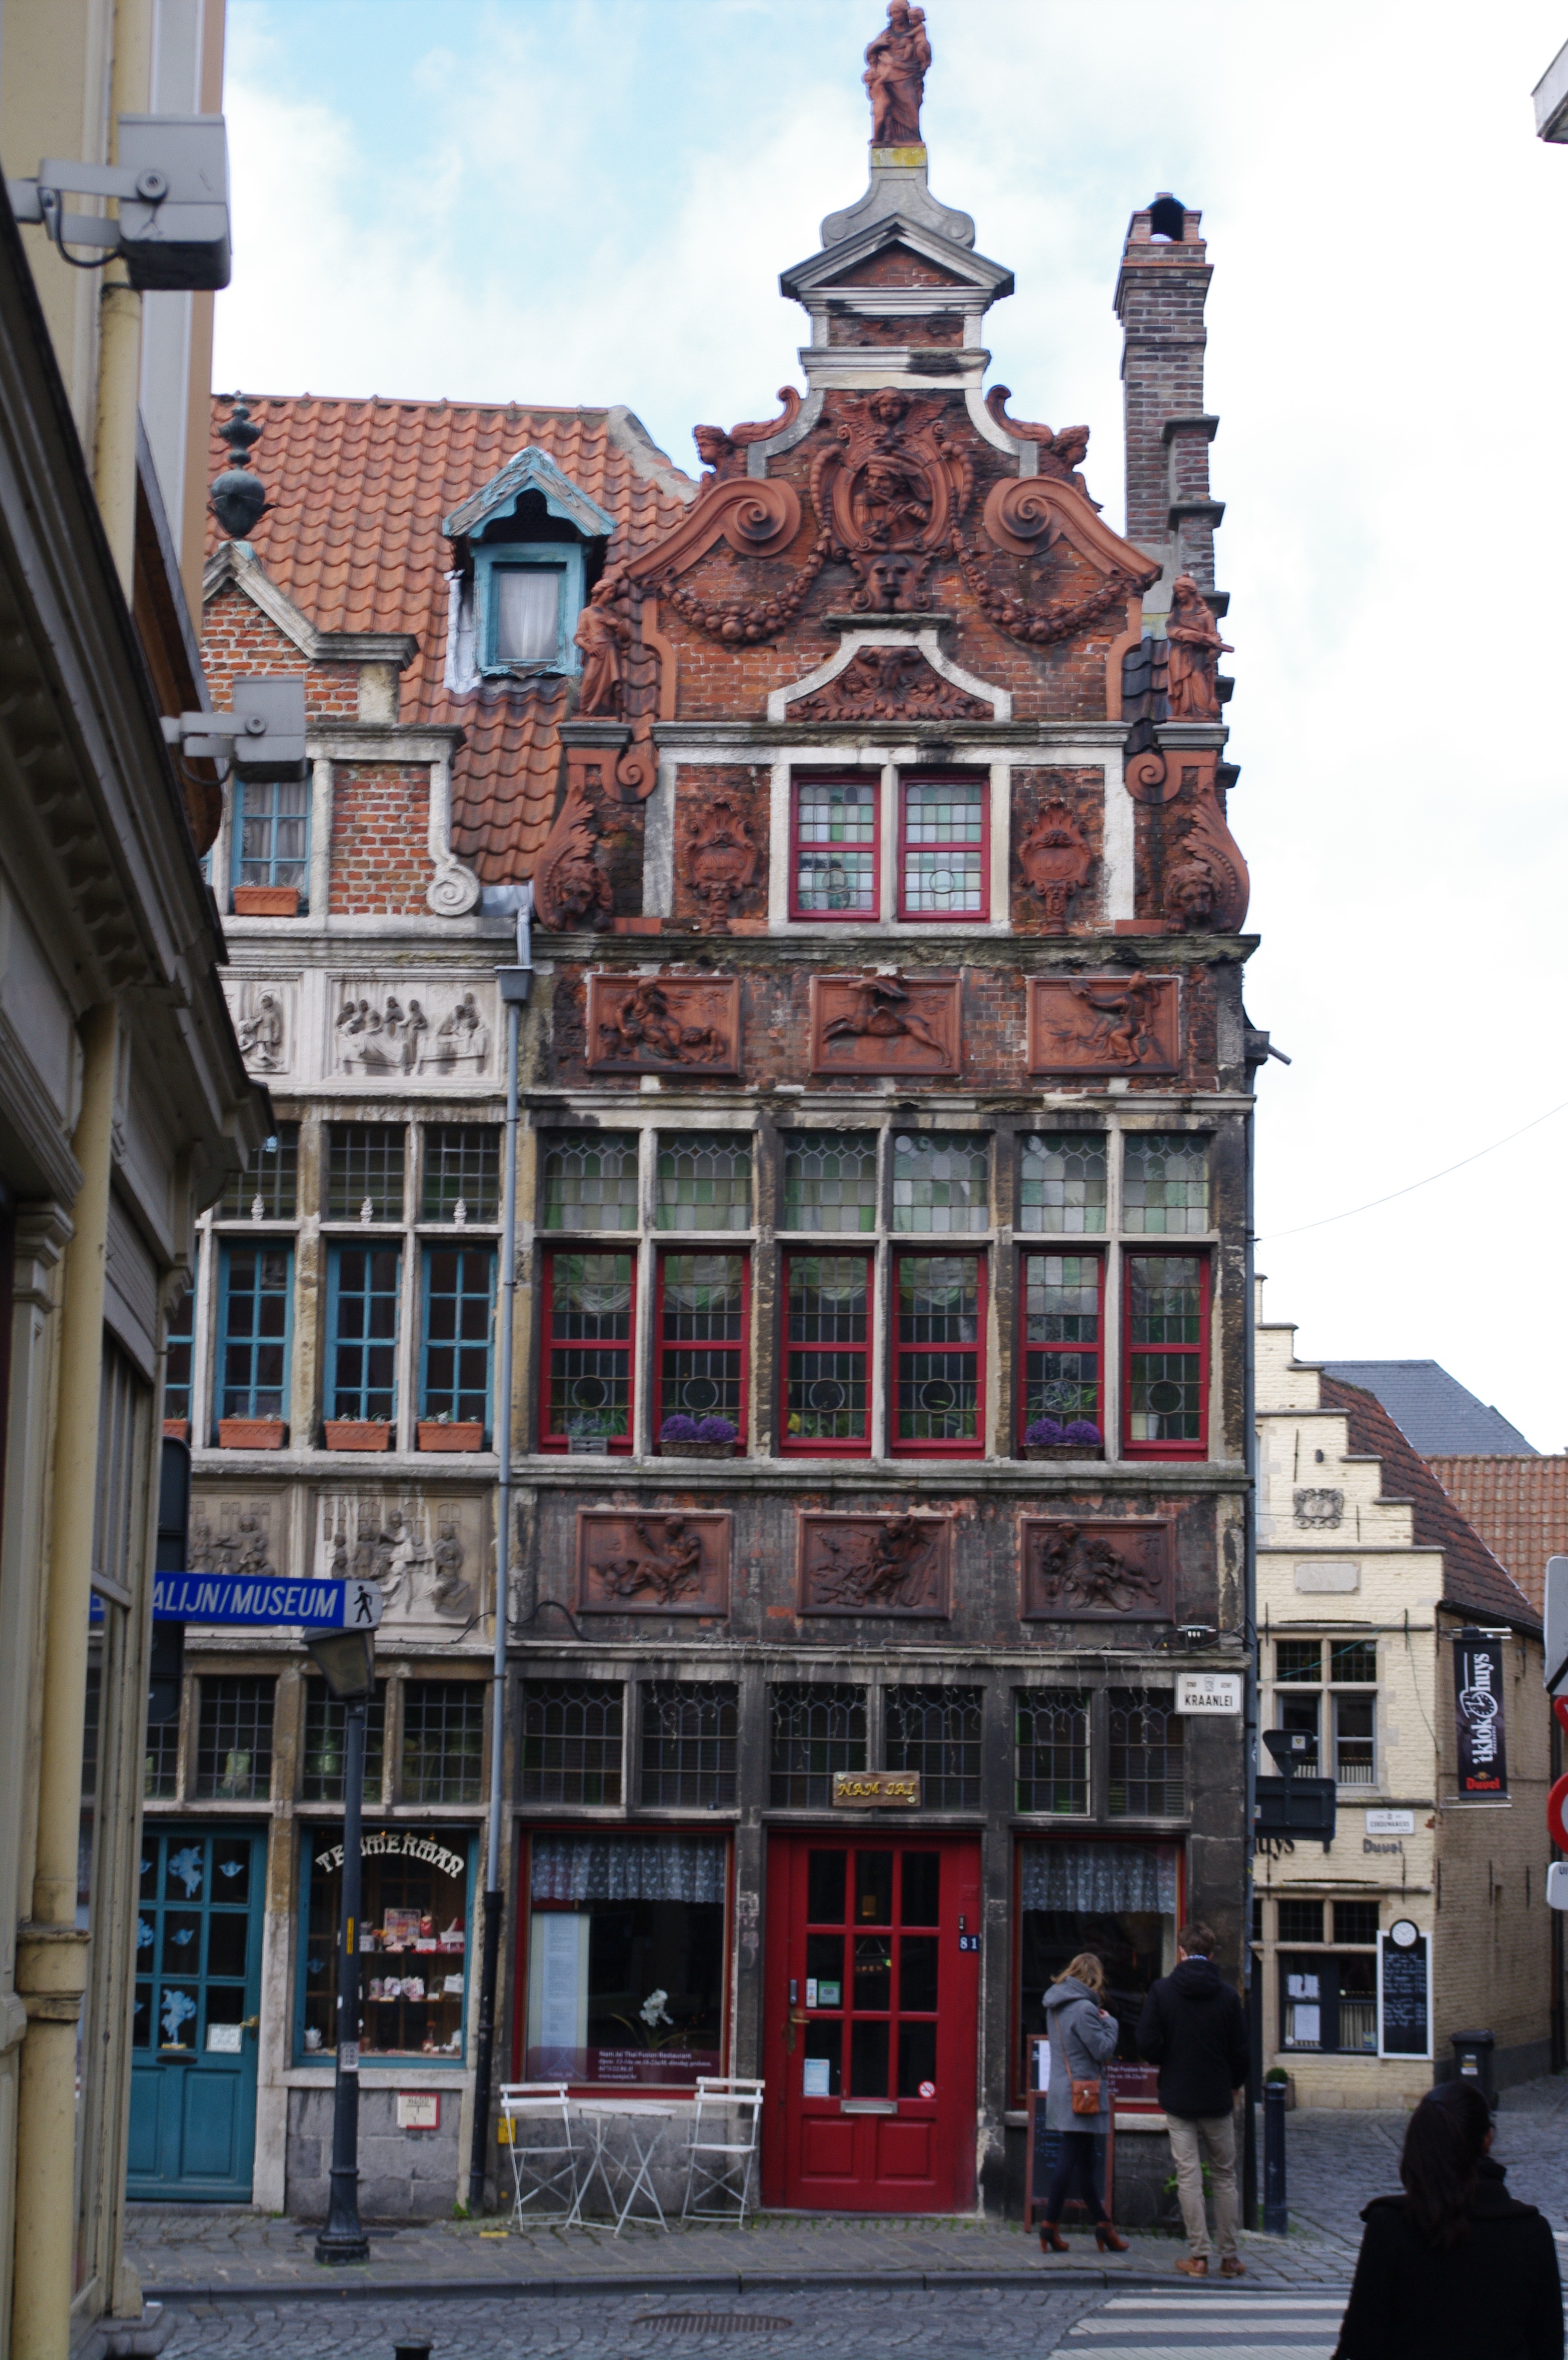
architecture, town, building, city, cityscape, downtown, tower, plaza, landmark, facade, historic building, belgium, neighbourhood, ghent, human settlement